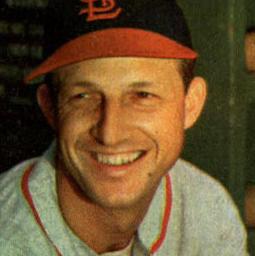
Age: 32